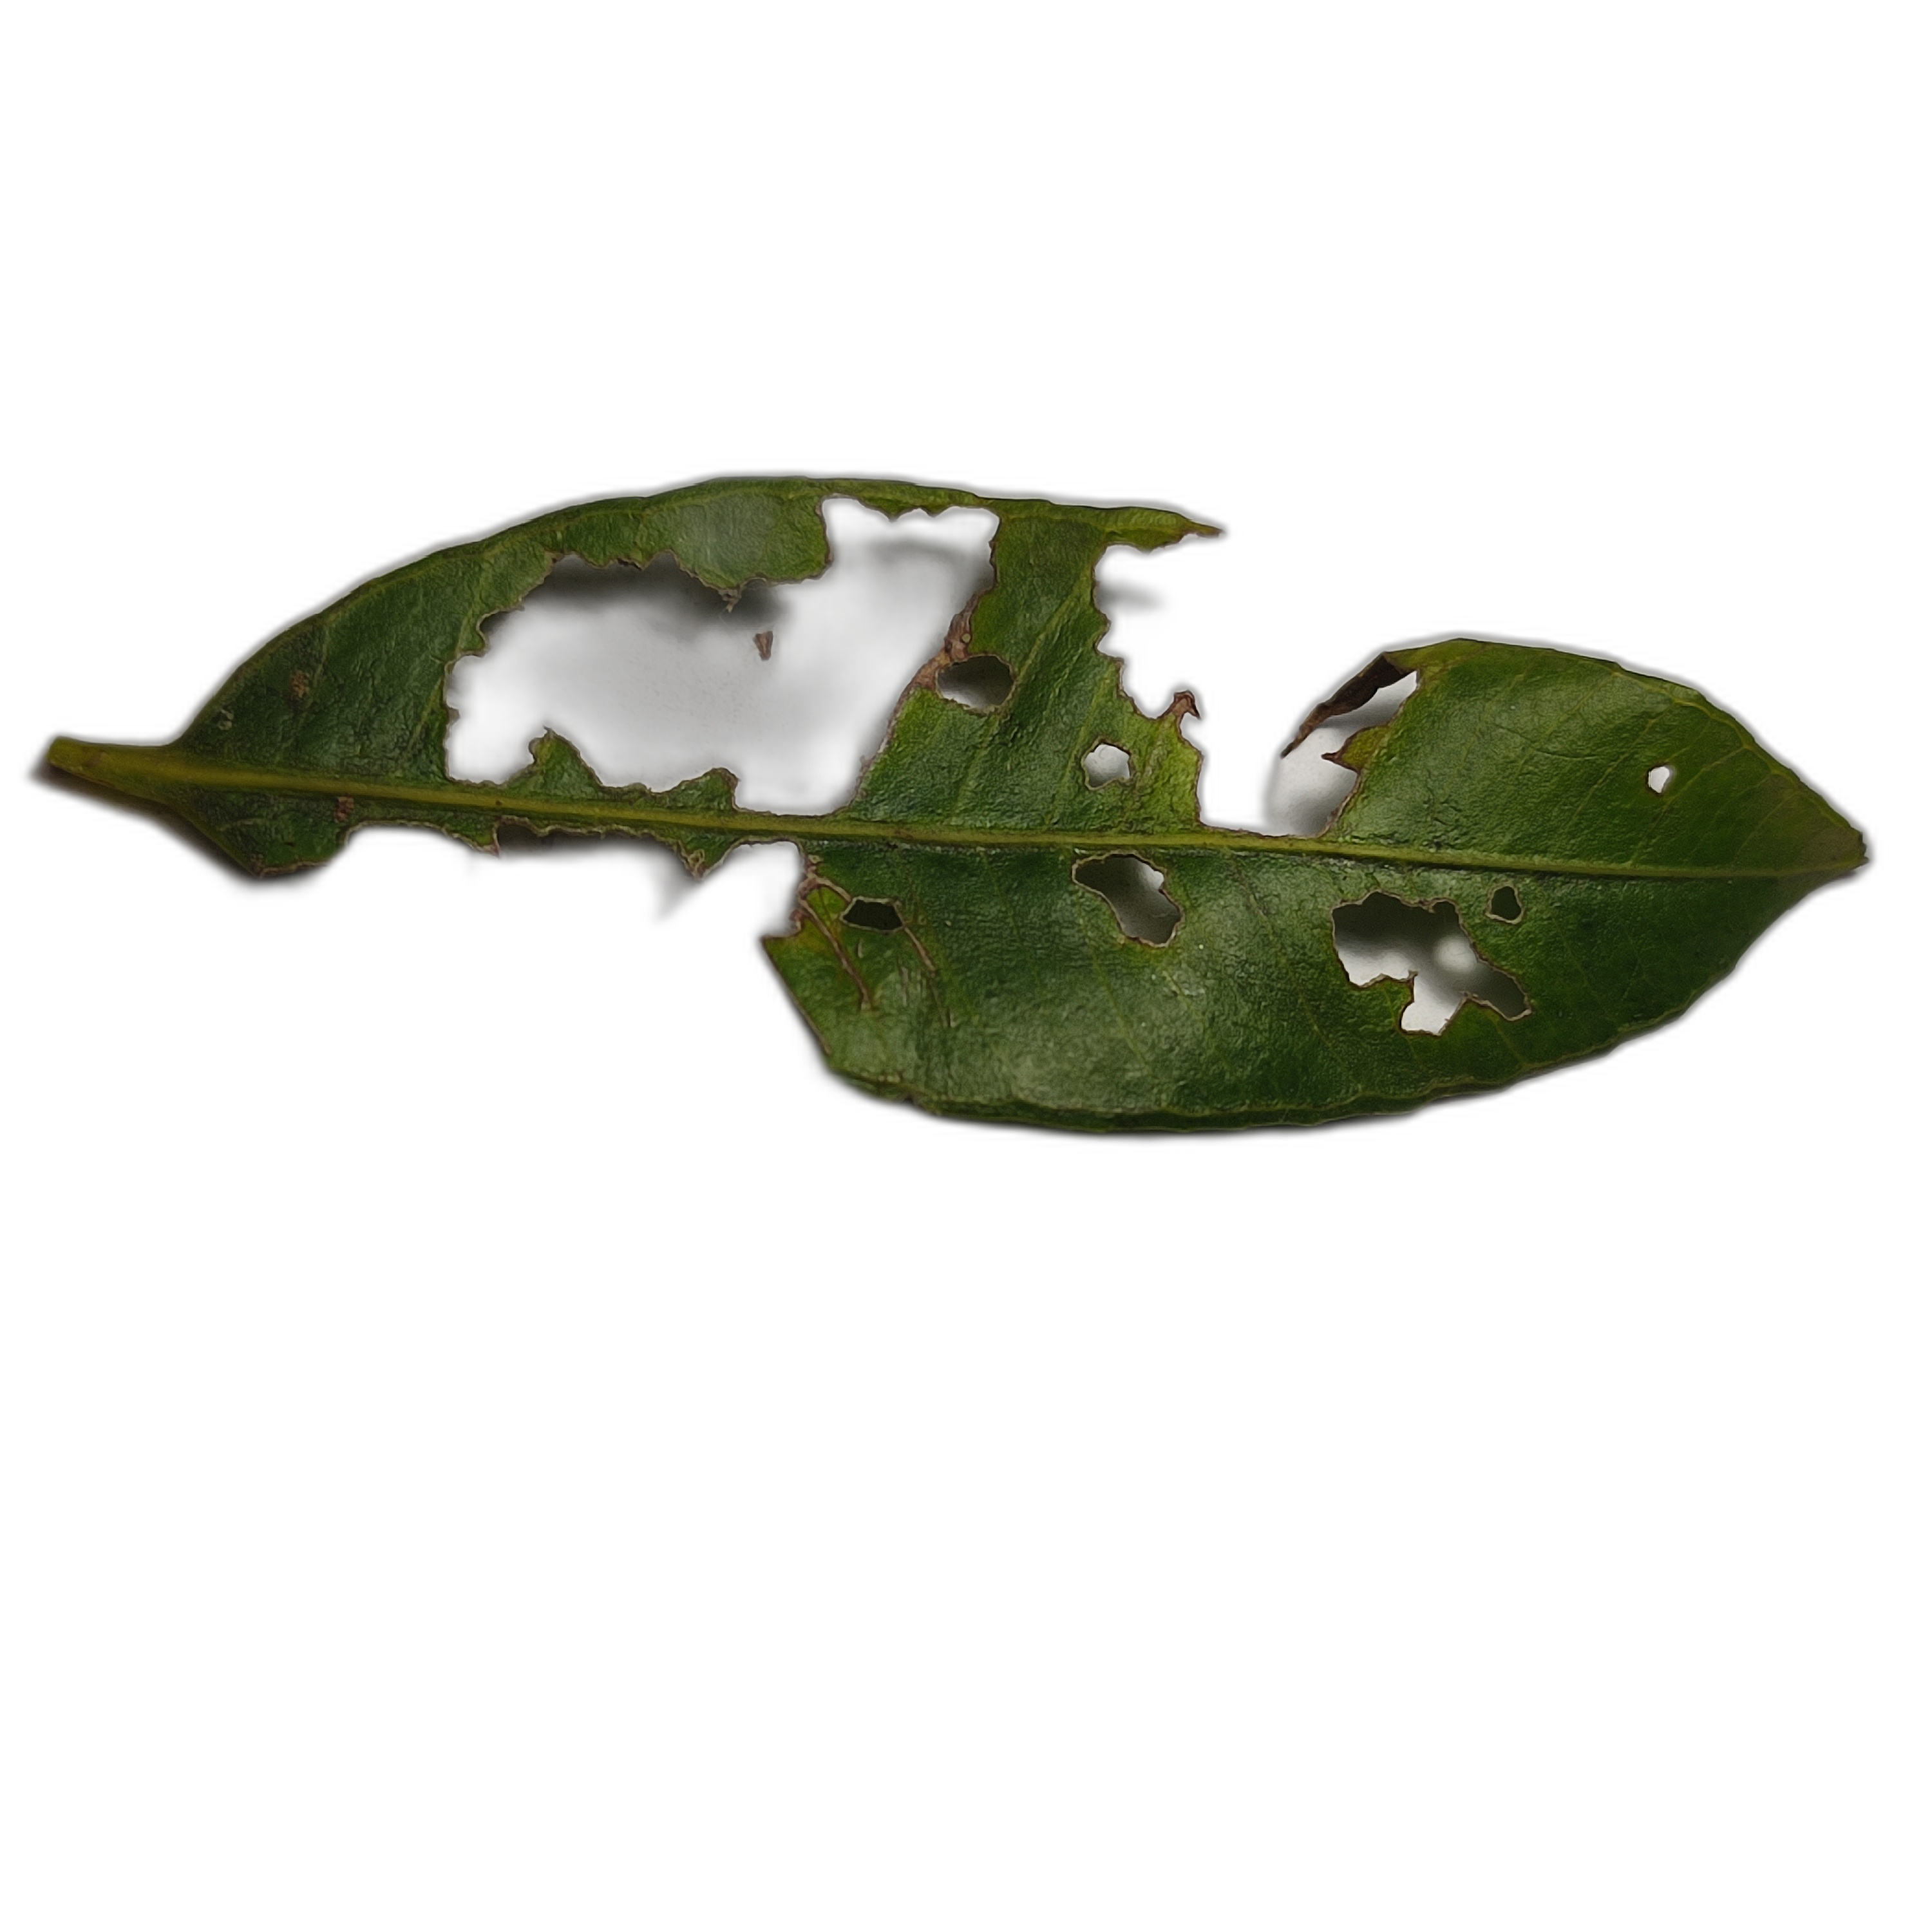
Label: not_healthy